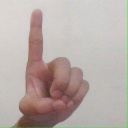
अक्षर: ड